LGBTQ rights in Mexico

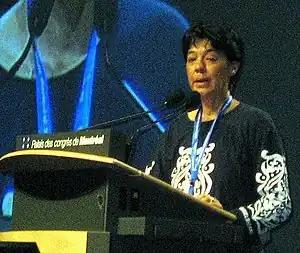
Woman with short dark hair, blue lanyard, and black and white blouse speaking at a podium

Participation by sexual minorities is widely accepted in the left-wing Party of the Democratic Revolution (PRD), one of Mexico's three major political parties. Since its creation during the late 1980s, the PRD has supported LGBT rights and has a party program committed to ending discrimination on the basis of sexual orientation. In the 1997 parliamentary elections, Patria Jiménez became the first openly lesbian member of the Federal Congress, and LGBT rights advocate David Sánchez Camacho was elected to the Legislative Assembly of the Federal District (ALDF).